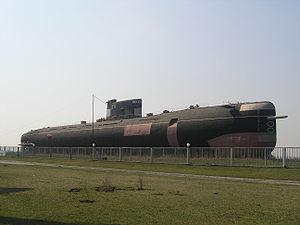
La classe Tango est le code OTAN pour un type de sous-marin à propulsion diesel-électrique qui a été initialement mis en service par l'Union soviétique dans les années 1970. La désignation soviétique était Projet 641B Som. Elle succède à la classe Foxtrot équipant la Flotte de la mer Noire et la Flotte du Nord. Le premier sous-marin de cette classe est construit à Gorky en 1972 et 18 unités seront produites en deux versions légèrement différentes. La seconde version fait quelques mètres de plus que la première peut-être en raison de l'installation d'équipements permettant le lancement de missiles anti-navires.